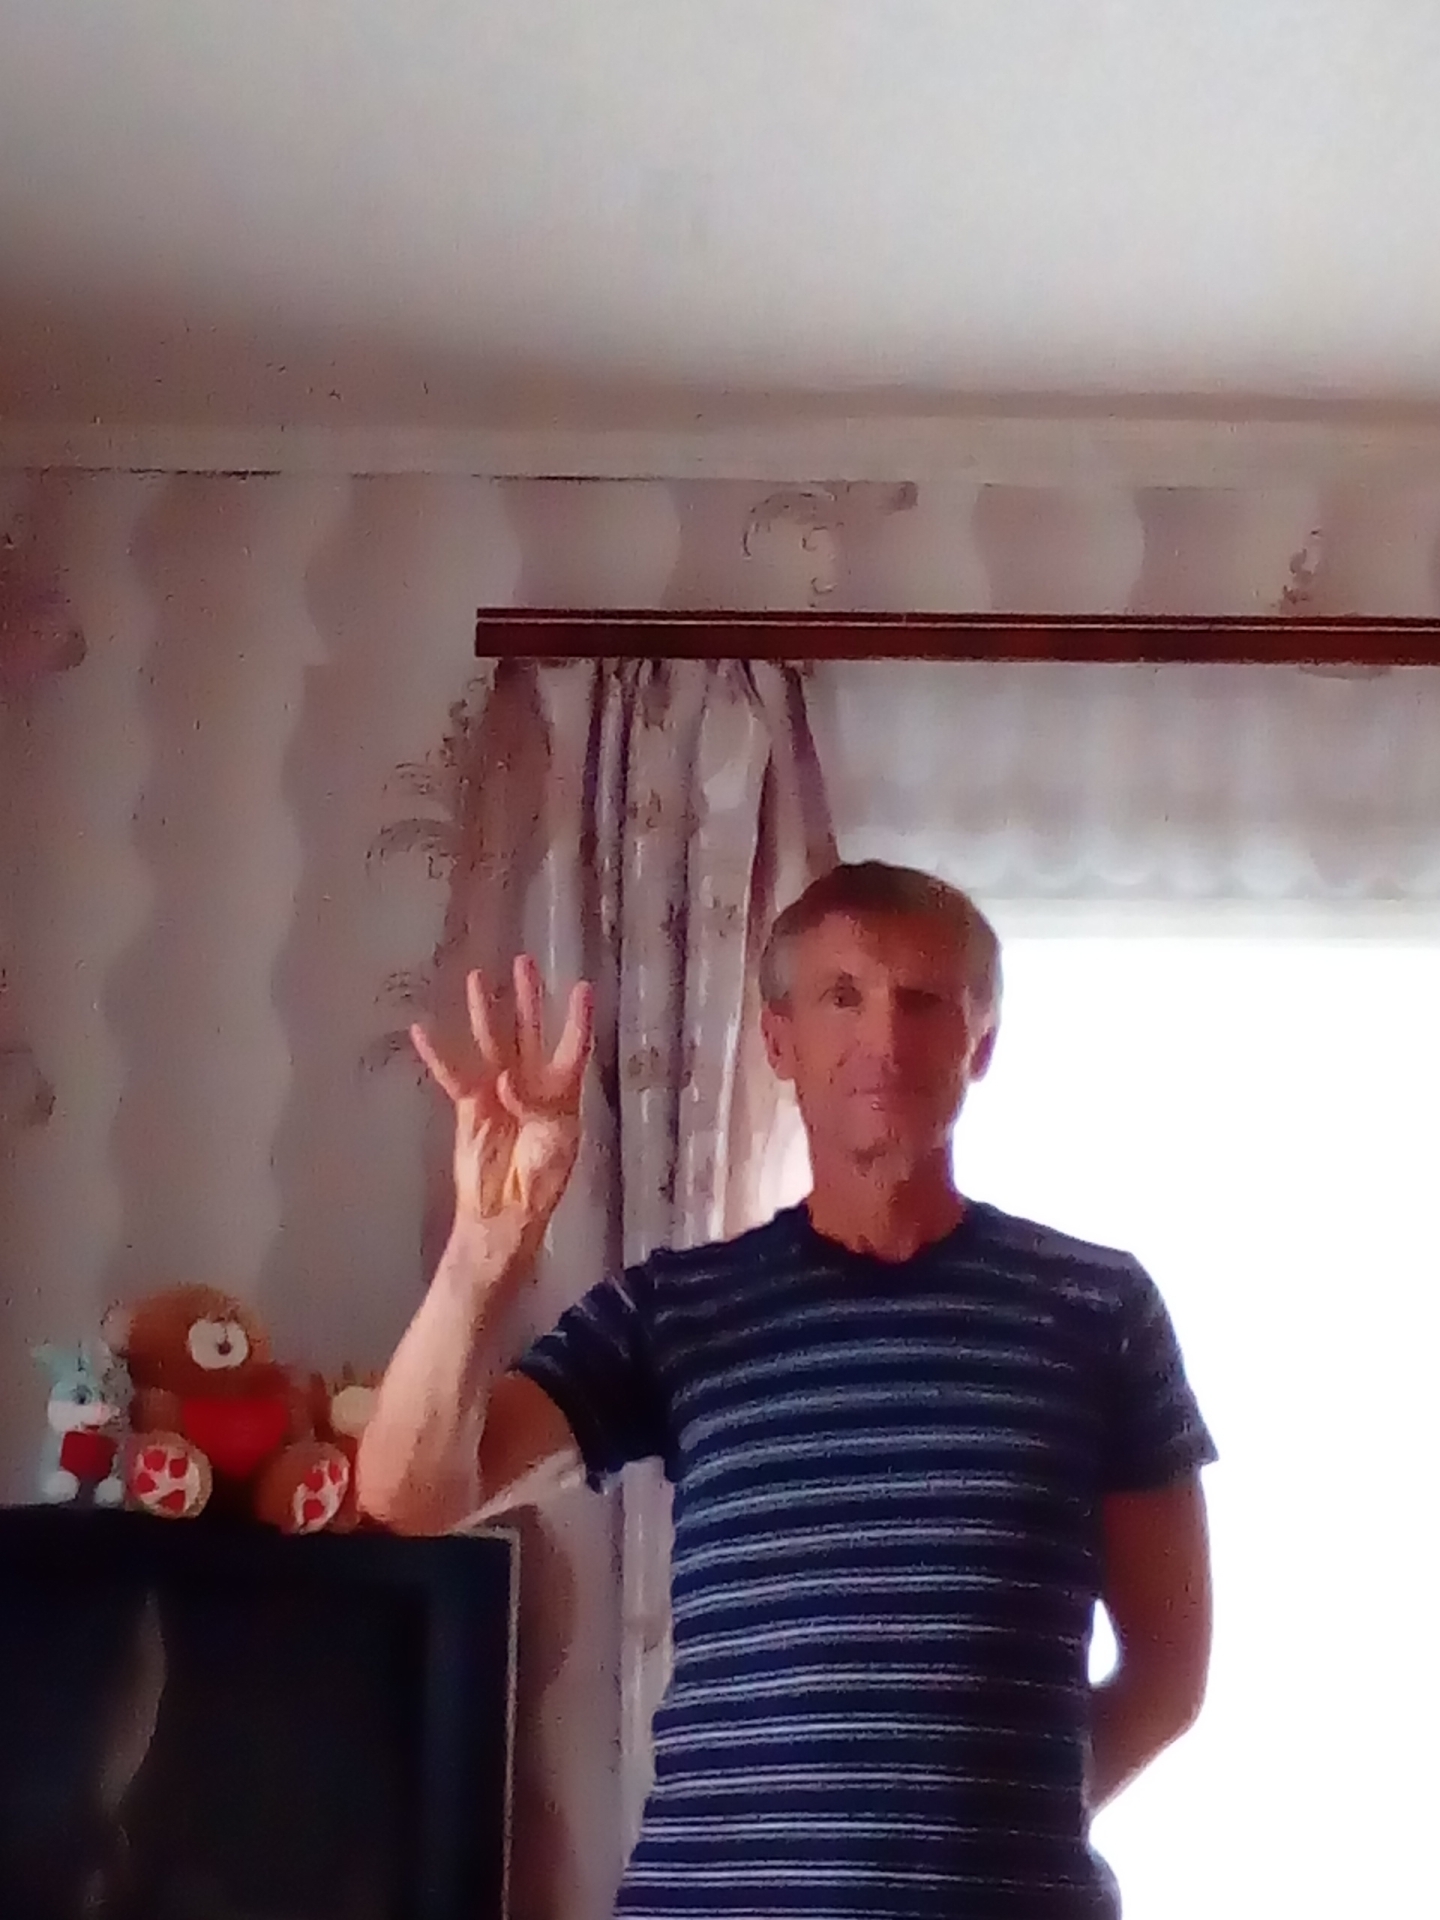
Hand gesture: four